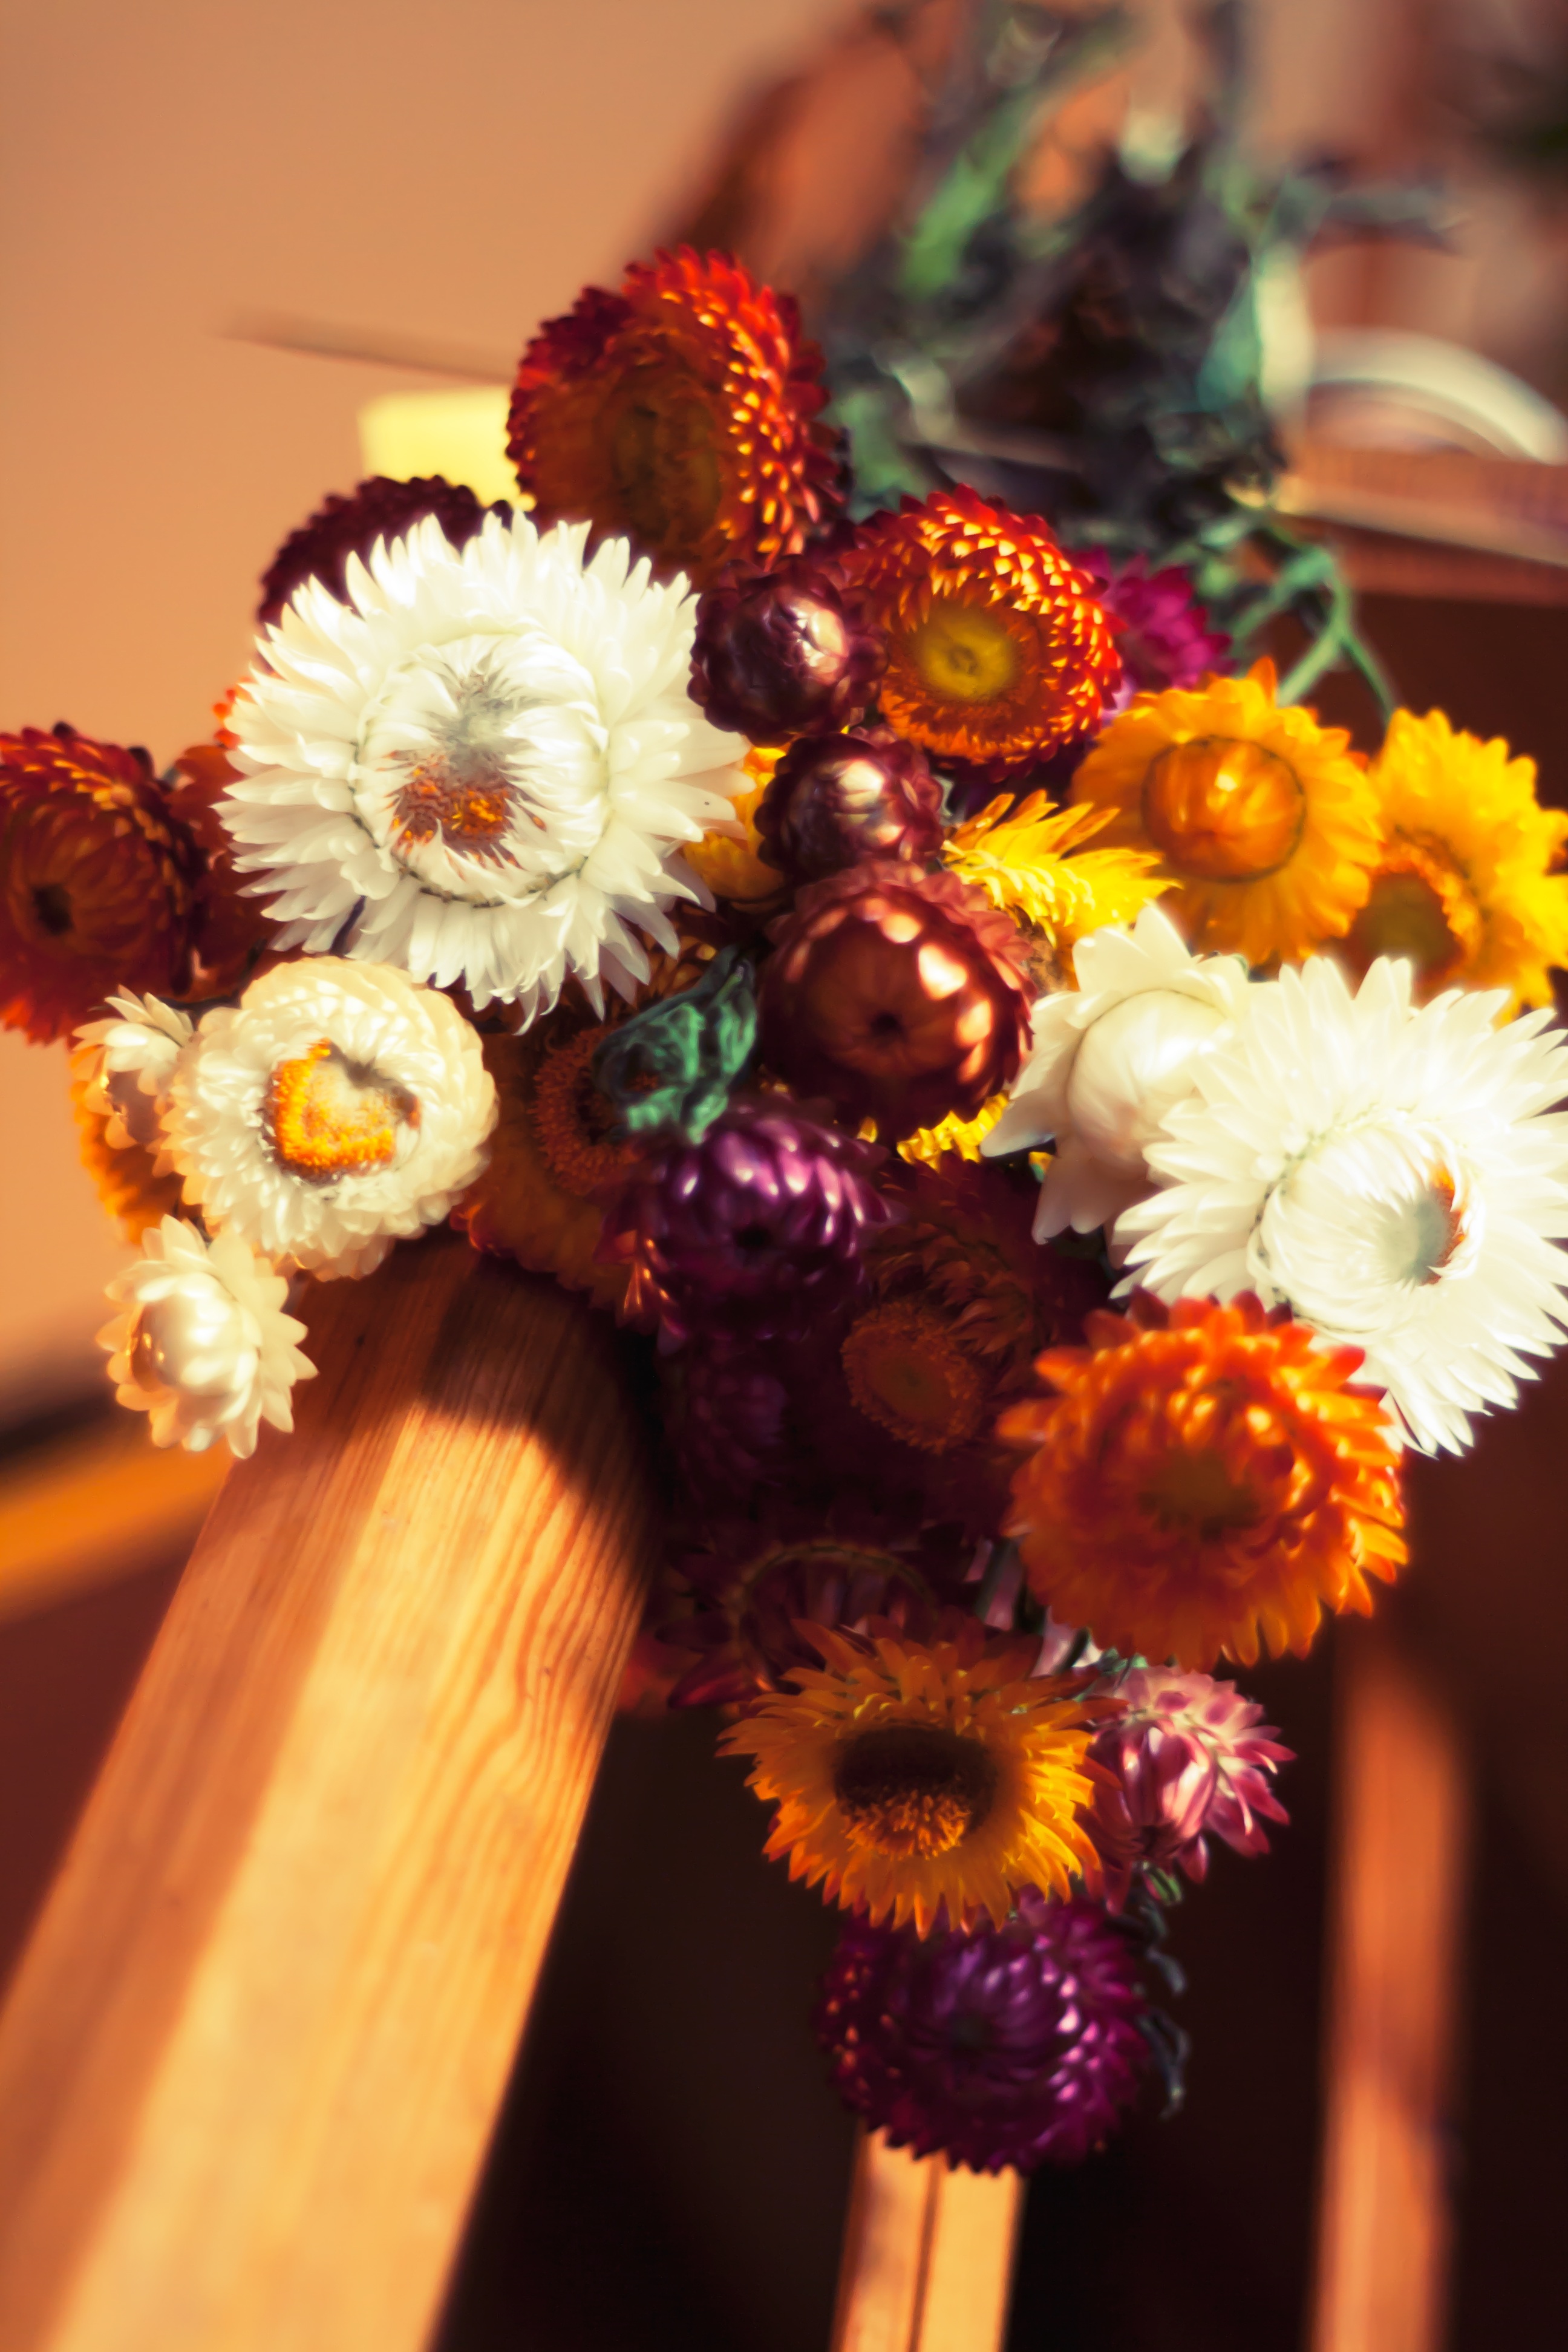
plant, vintage, flower, petal, old, color, yellow, flora, flowers, christmas decoration, floristry, flower bouquet, floral design, centrepiece, flower arranging, driers